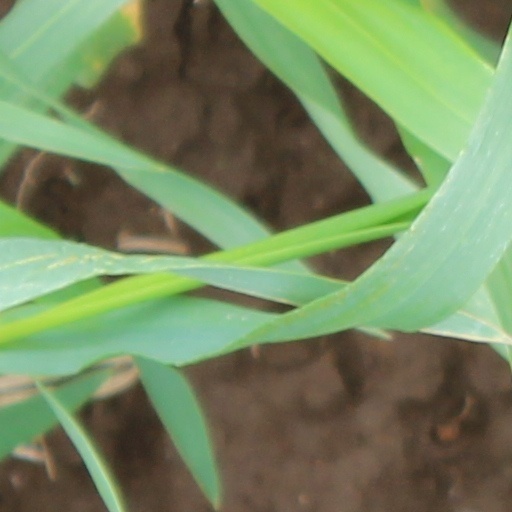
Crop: wheat